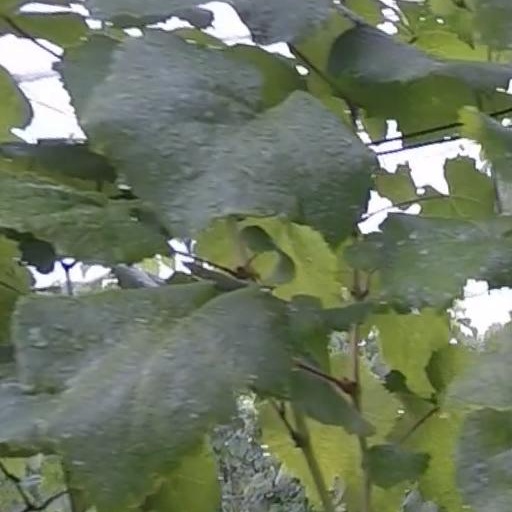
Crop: grape